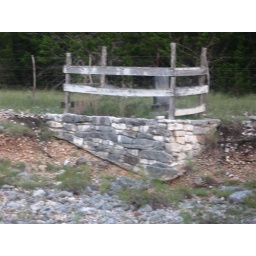
old grave buried in the side of a river bed